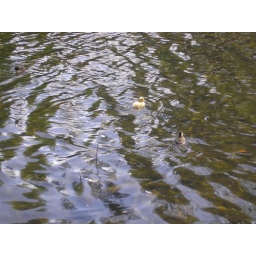
Saw a yellow duckling in amongst all the brown ones on the duck pond.